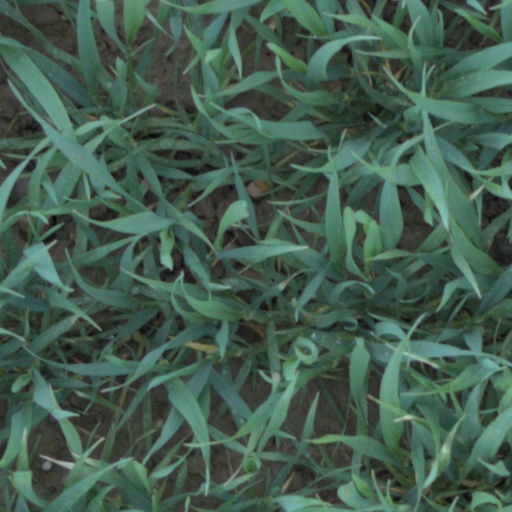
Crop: wheat